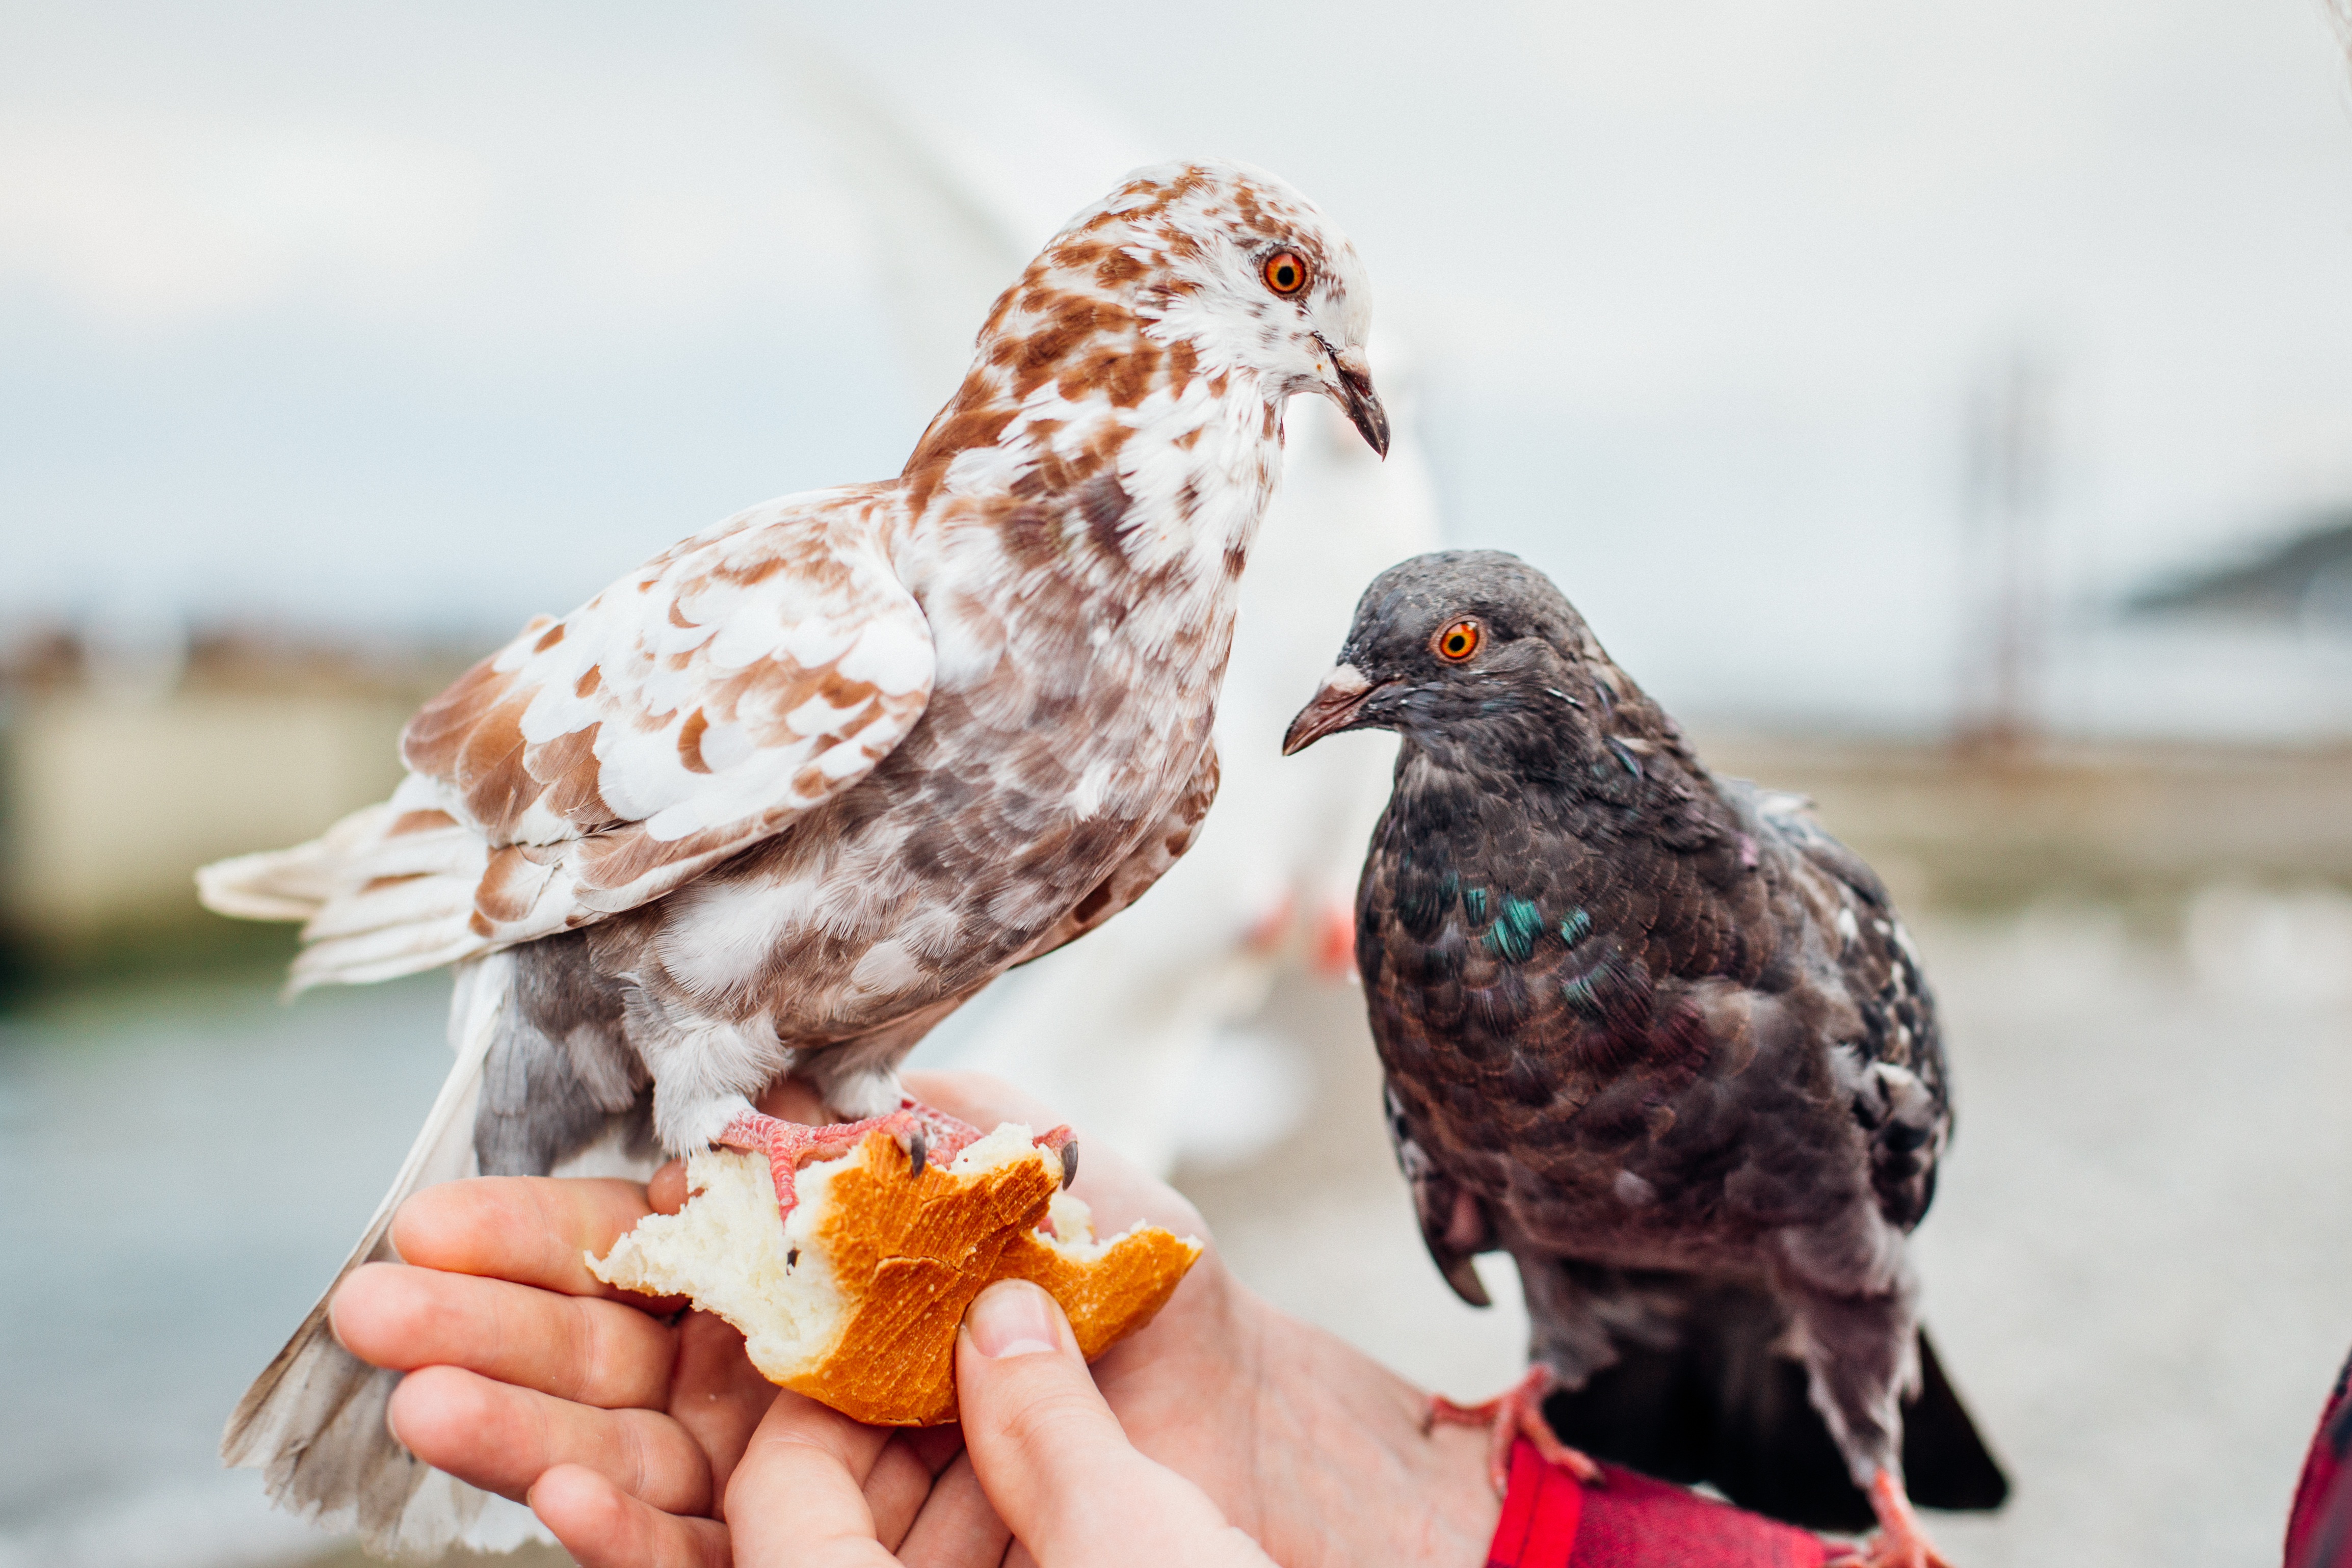
bird, animal, bread, fauna, bird of prey, pigeon, hands, vertebrate, falcon, pigeons and doves